List of moths of Rwanda

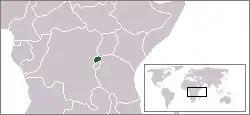
Location of Rwanda

There are about 220 known moth species of Rwanda. The moths (mostly nocturnal) and butterflies (mostly diurnal) together make up the taxonomic order Lepidoptera.